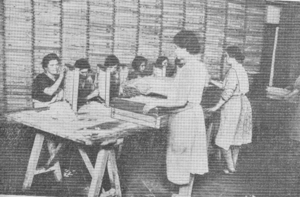
L'enfleurage, à chaud ou à froid, était utilisé pour les pétales de fleurs. Polski: Enfleurage, Zakłady A. Chirls, Grasse